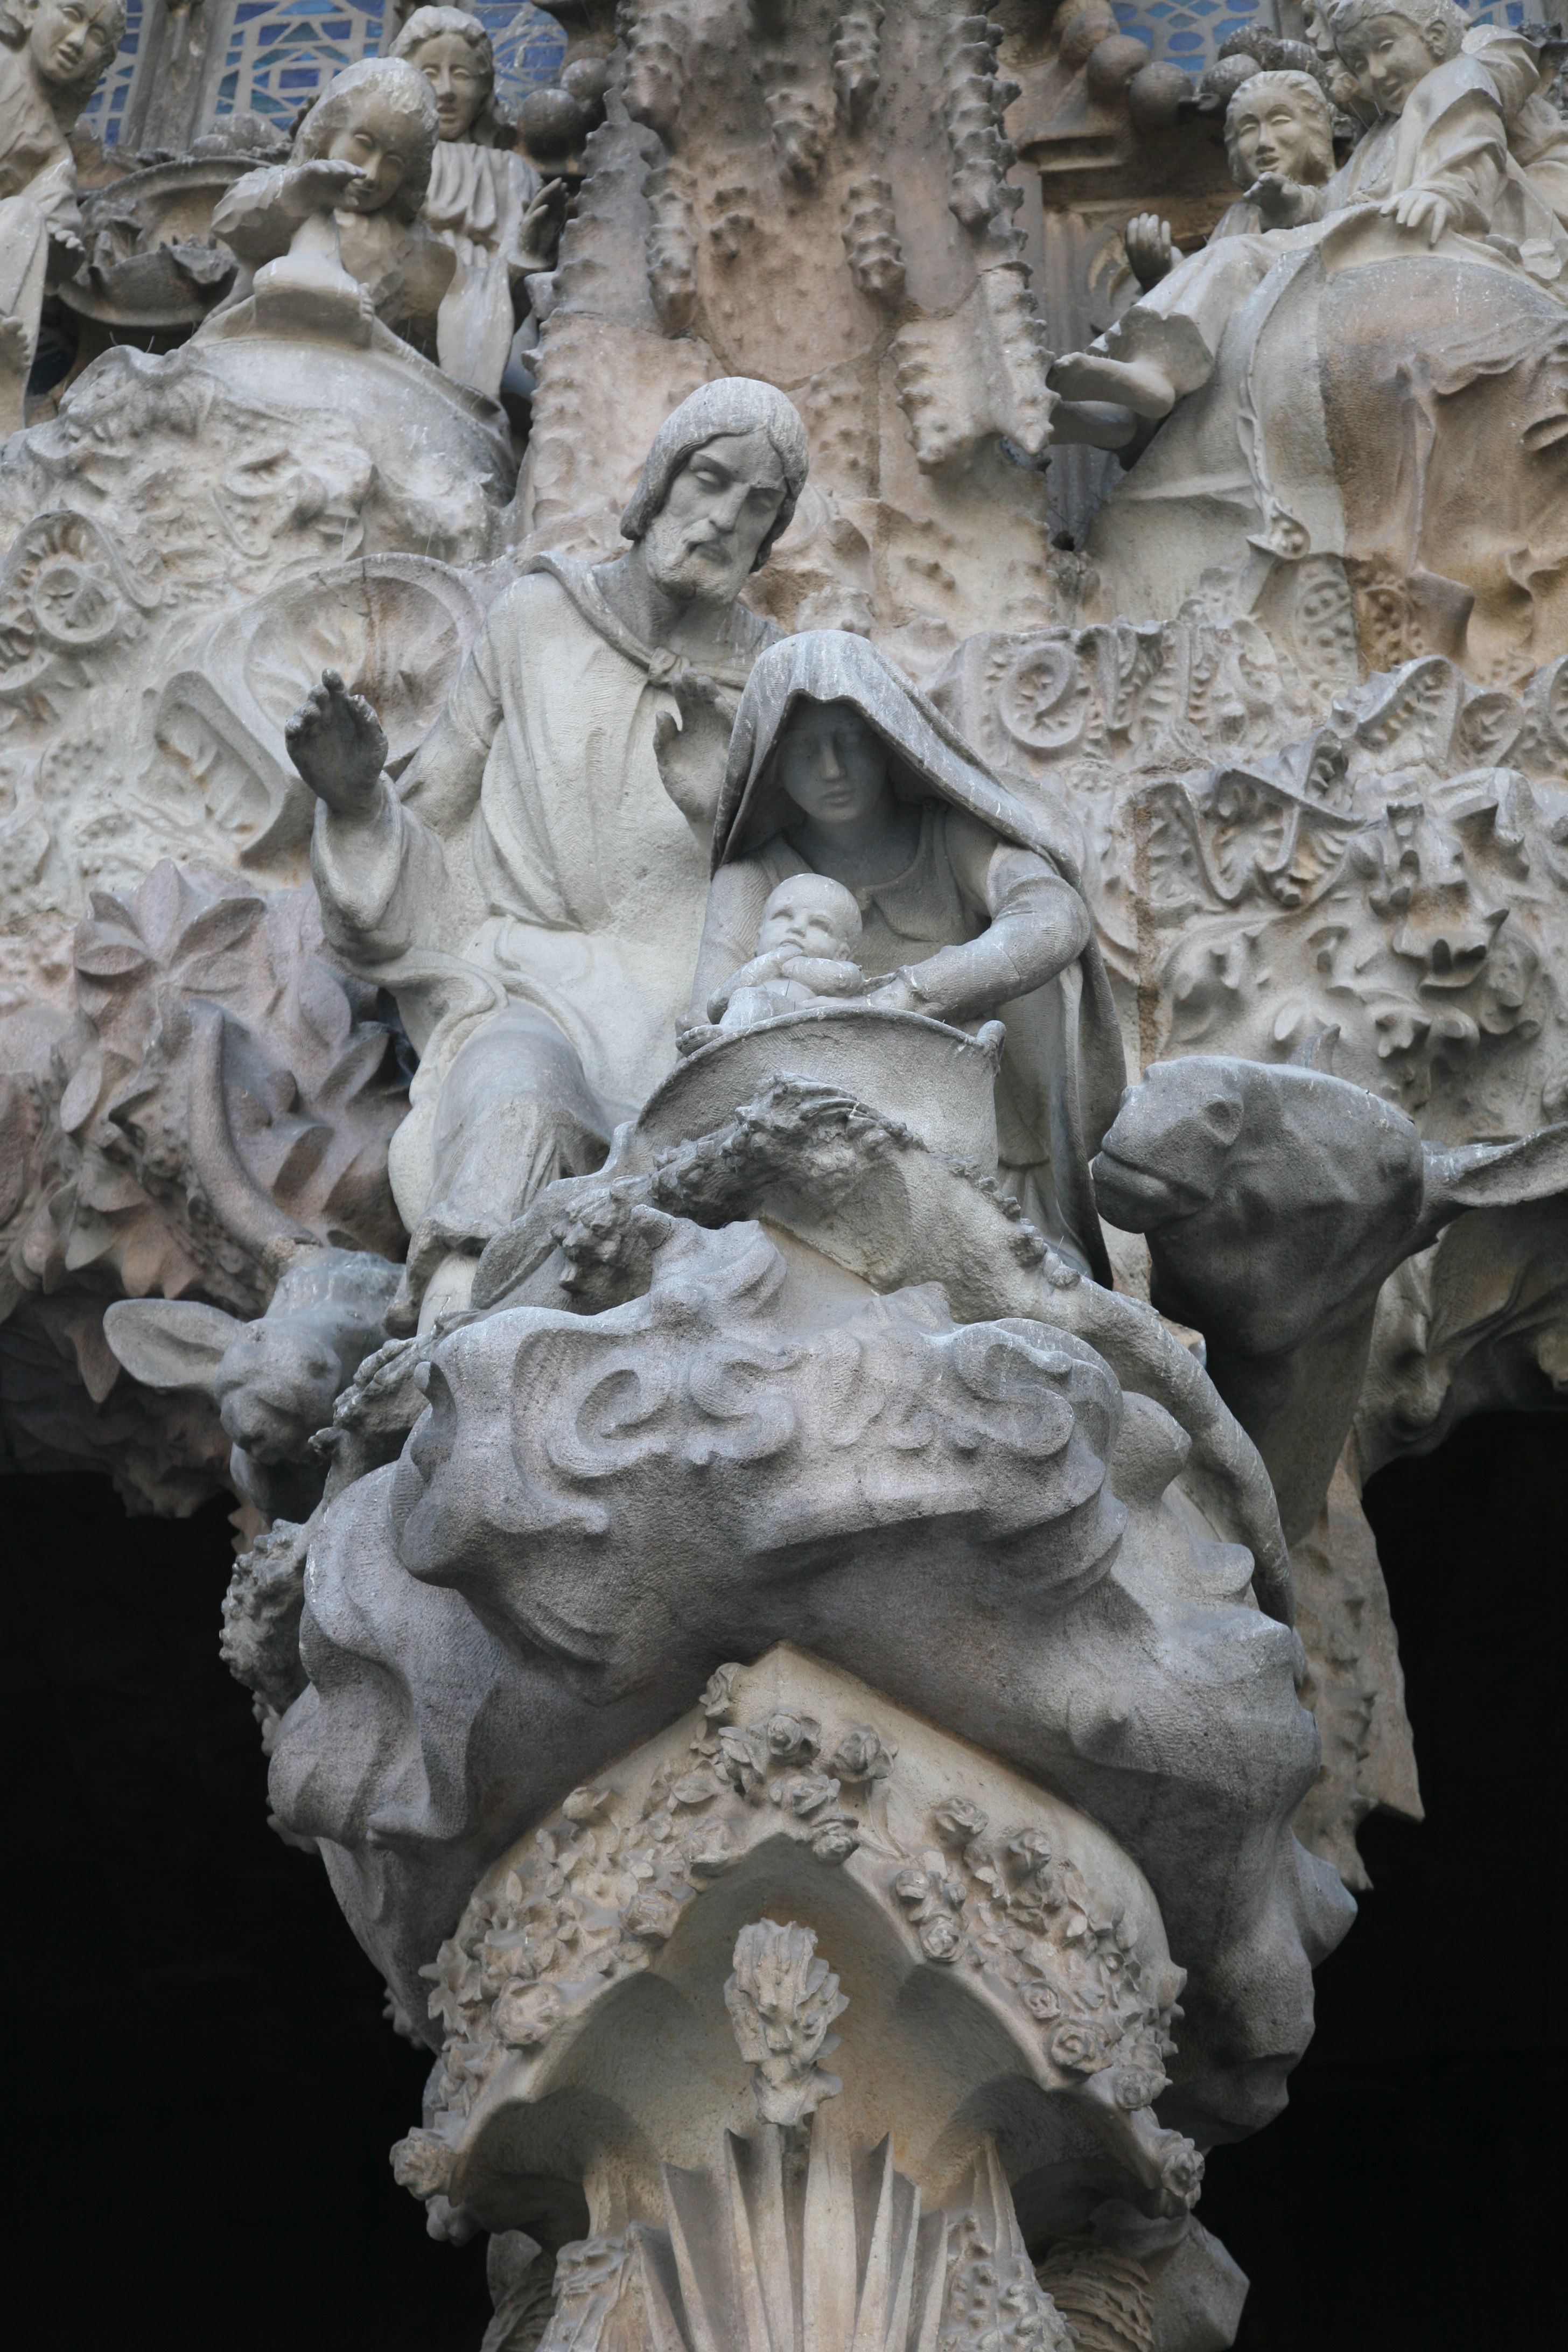
architecture, monument, statue, barcelona, sculpture, art, spain, espagne, artnouveau, temple, arquitectura, catalonia, barcelone, gaudi, sagradafamilia, 5d, tiffany, carving, architektur, modernstyle, espana, catalogne, spanien, mythology, modernismo, spanje, espanya, katalonien, antonigaud, eixample, catalu a, stone carving, ancient history